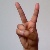
The image shows a hand gesture representing the letter 'V' in Indian Sign Language.